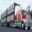
Label: truck